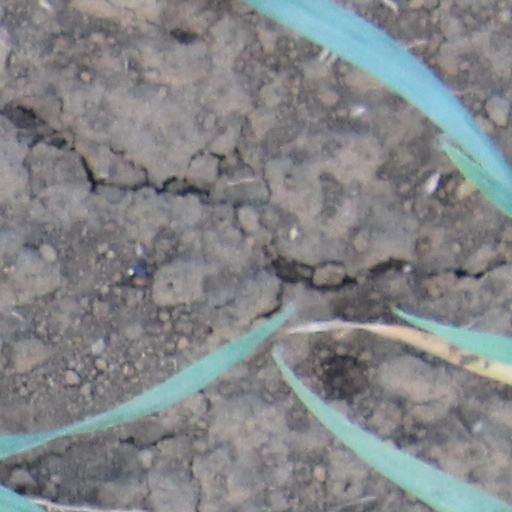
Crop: wheat